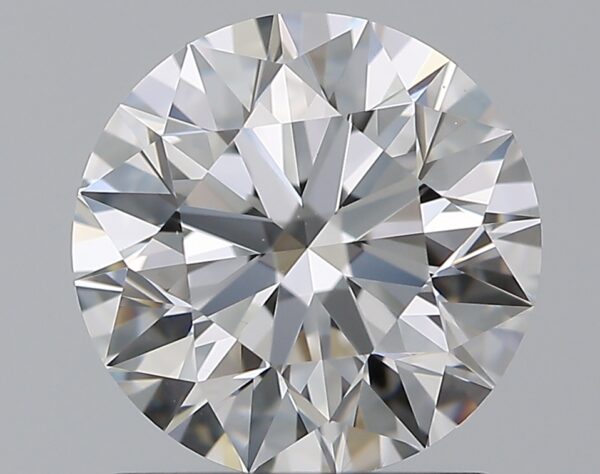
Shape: round
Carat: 1.5
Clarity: VS2
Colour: E
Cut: EX
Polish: EX
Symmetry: EX
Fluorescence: N
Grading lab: GIA
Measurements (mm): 7.29 x 7.31 x 4.57